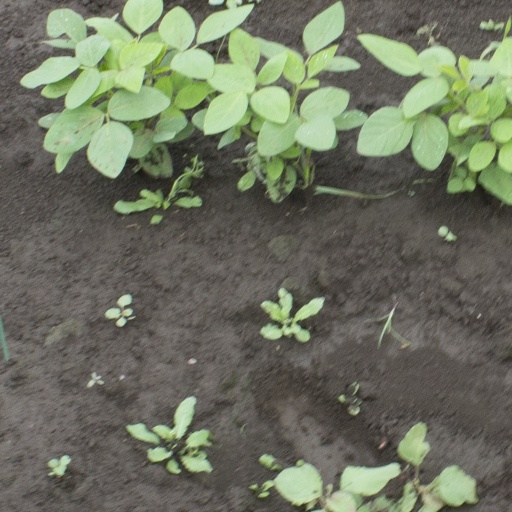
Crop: soybean